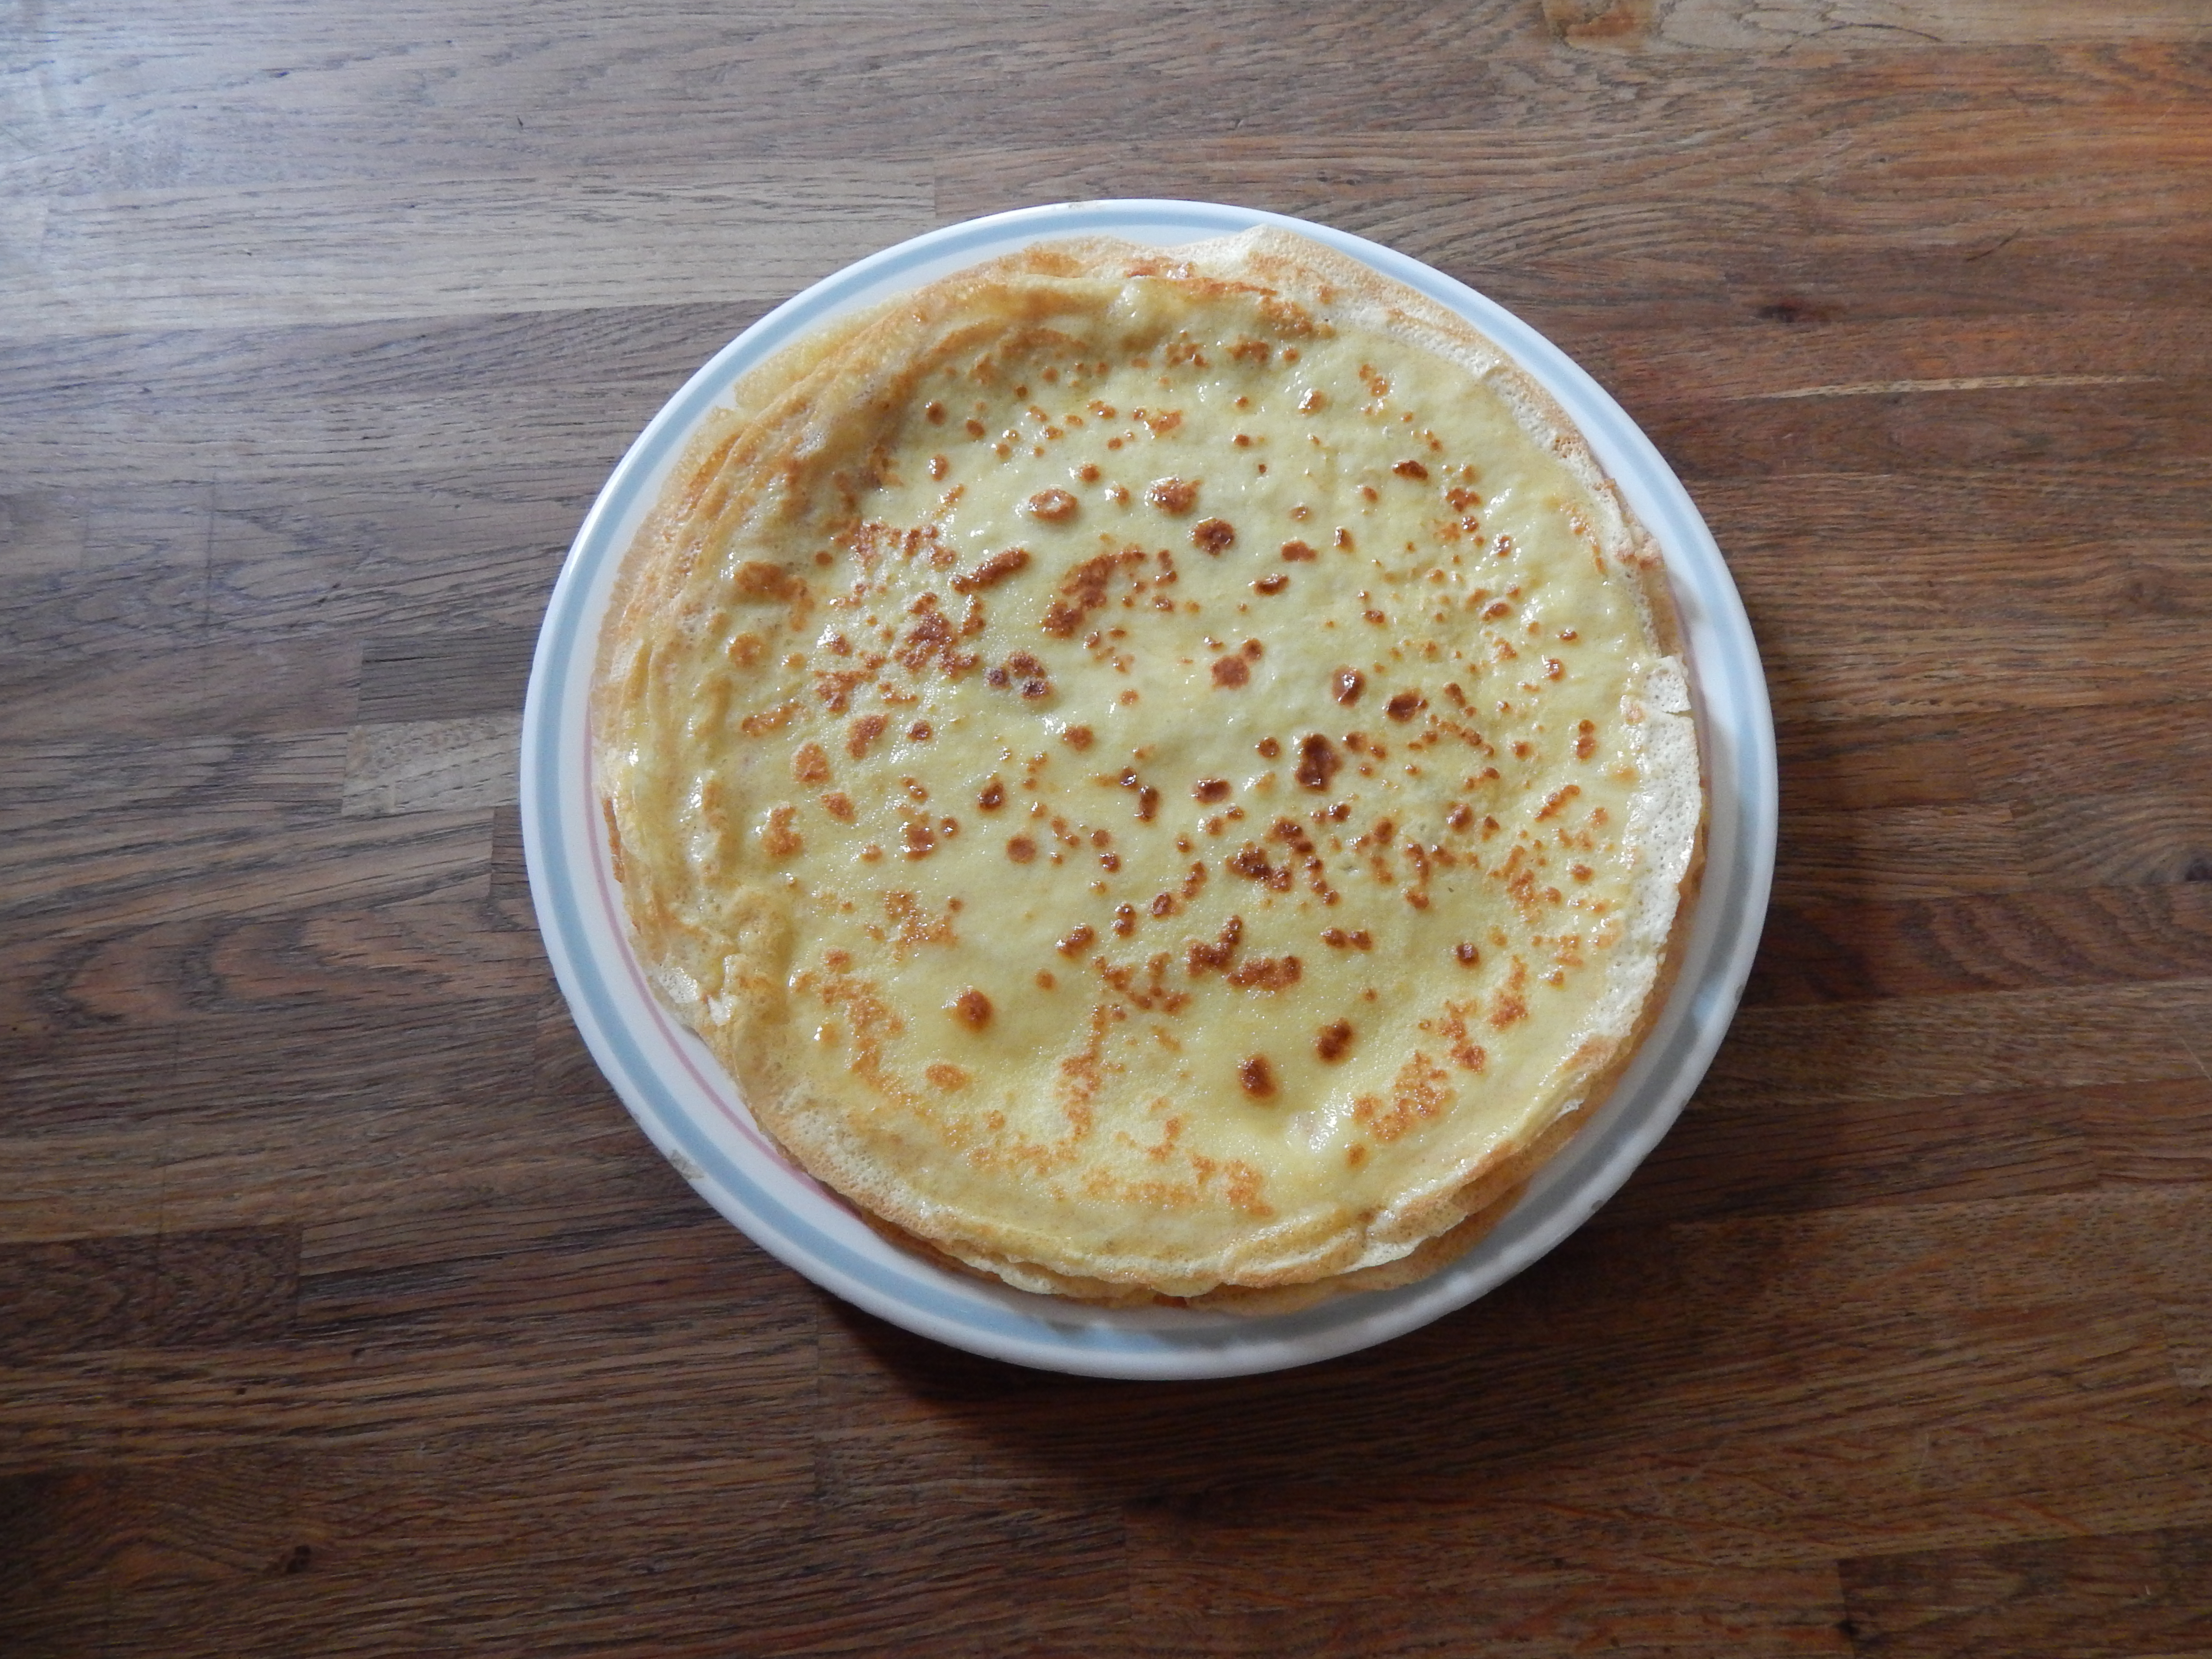
fruit, platter, food, catering, restaurant, cheese, hotel, salad, plate, fresh, fruits, platters, selection, snack, gourmet, dinner, lunch, dish, buffet, delicious, white, healthy, pastry, orange, sweet, cuisine, indian cuisine, paratha, roti canai, vegetarian food, recipe, breakfast, meal, pannekoek, roti, flatbread